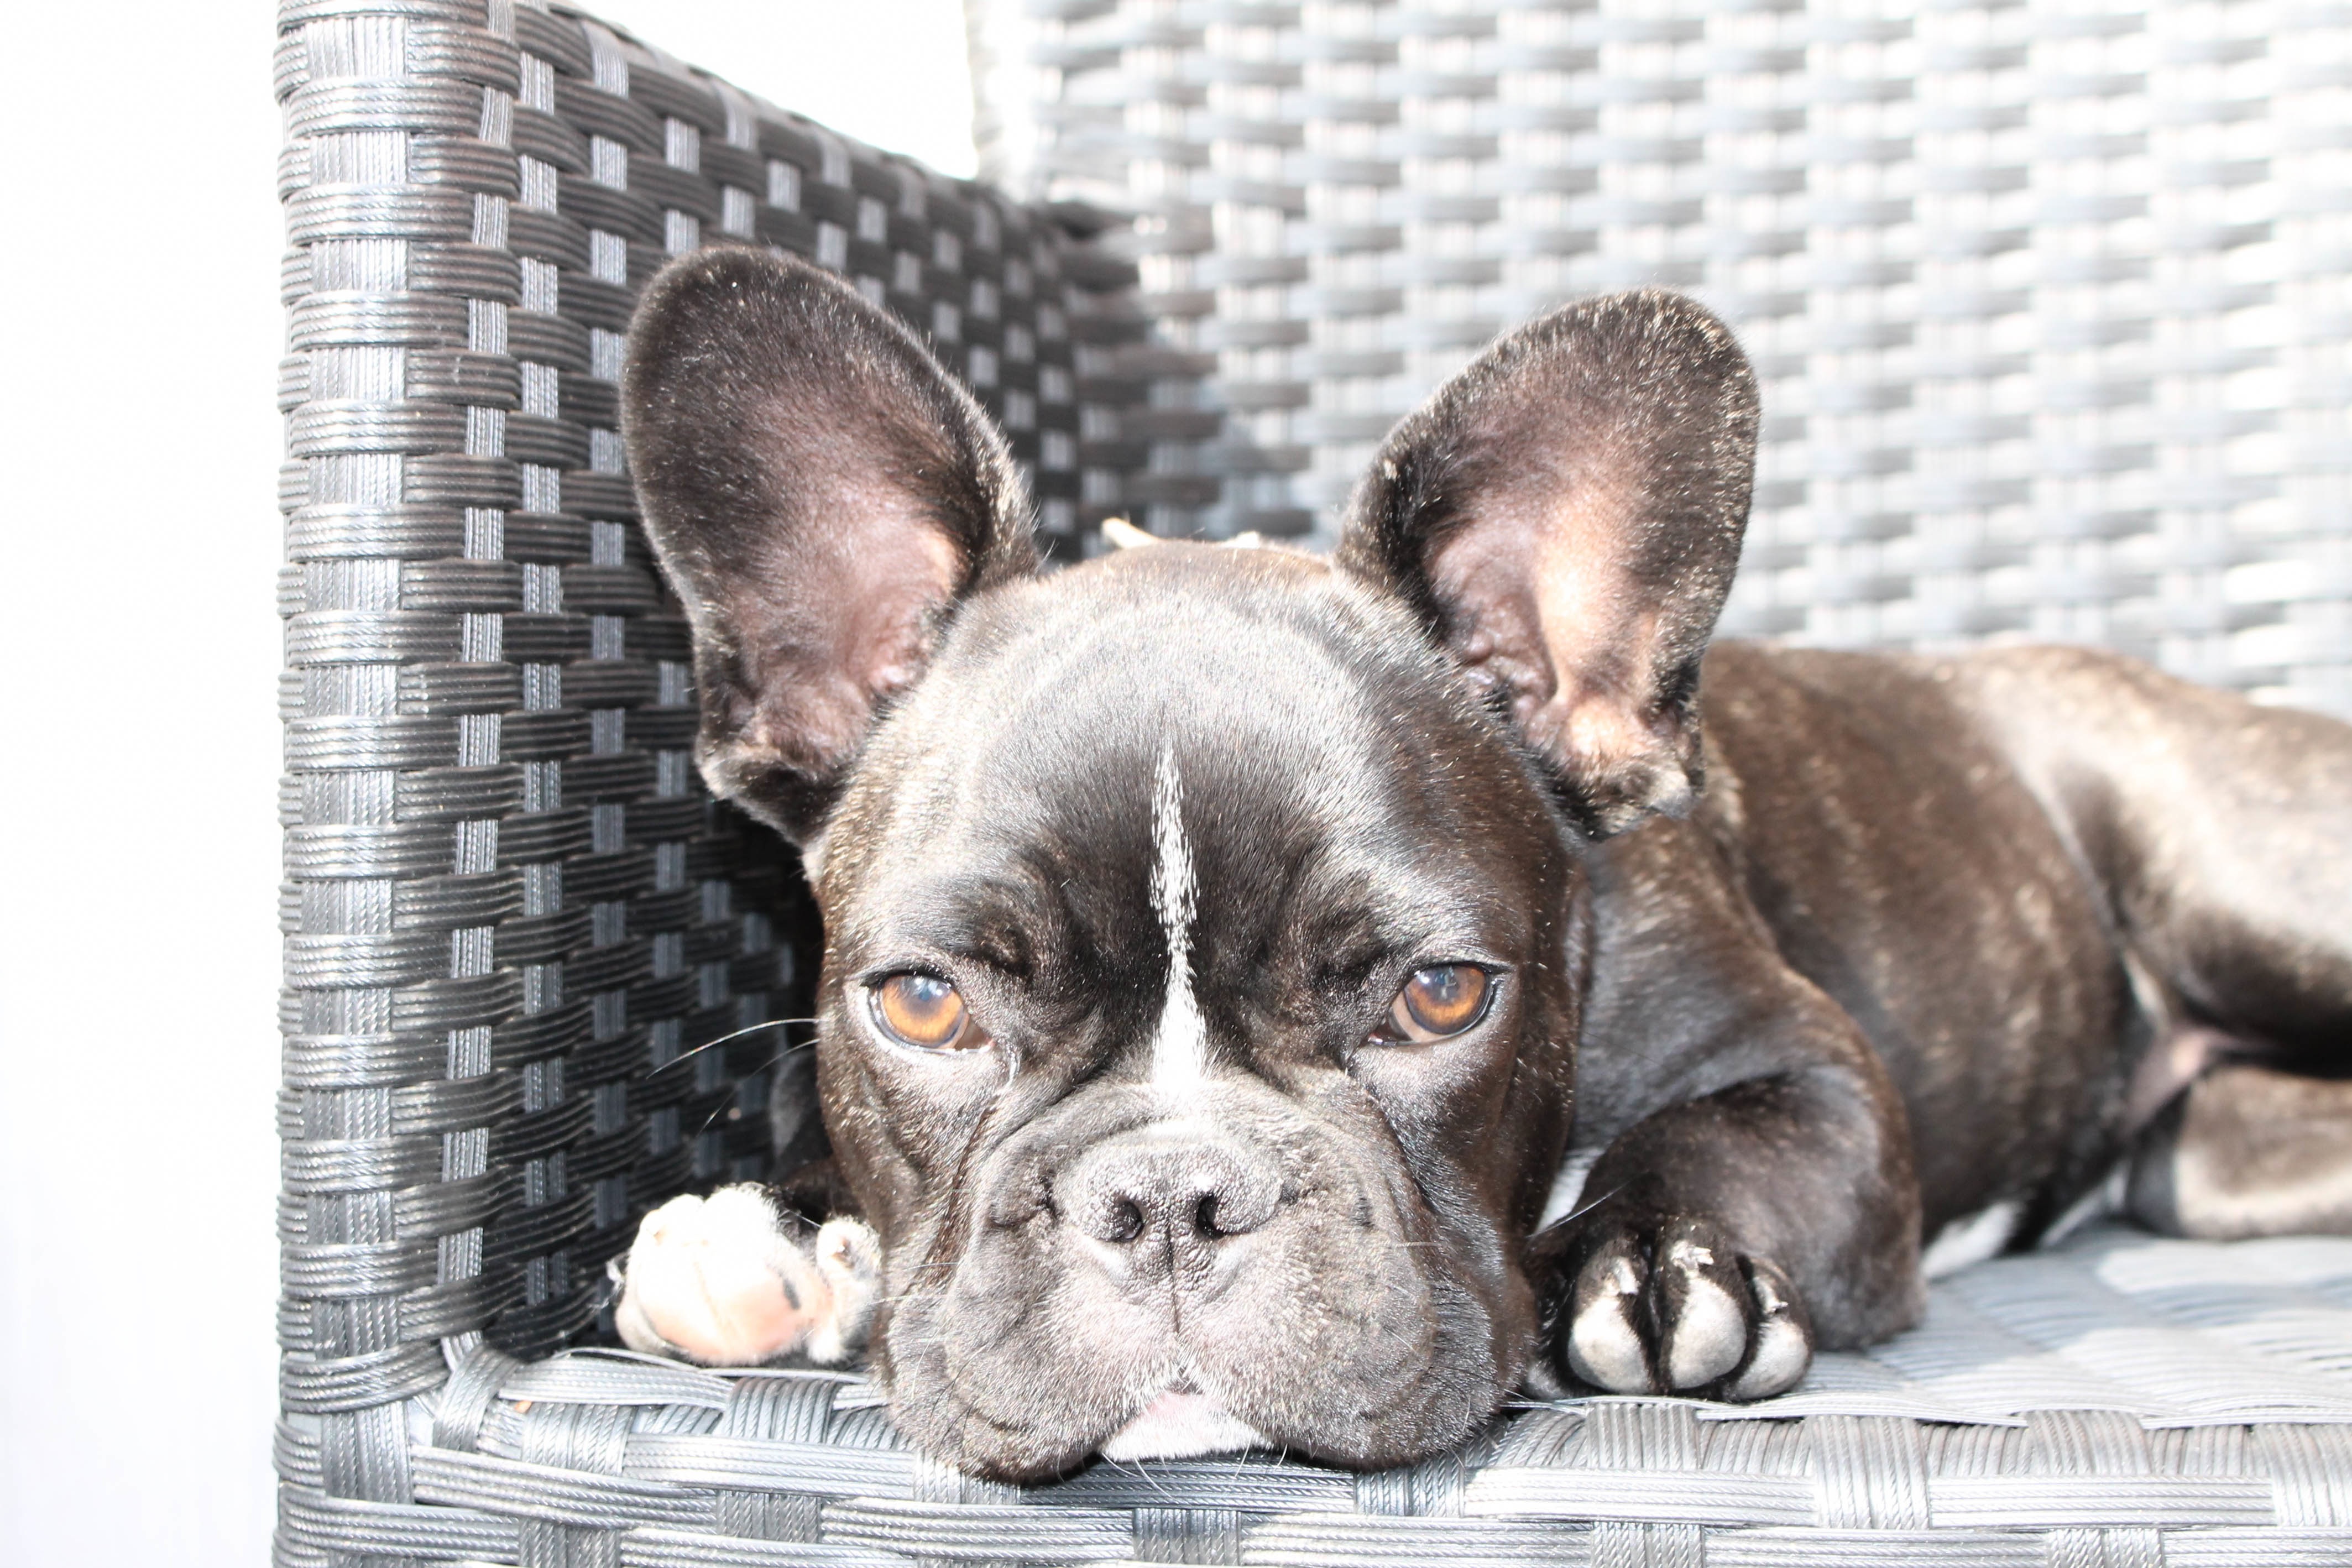
dog, mammal, bulldog, vertebrate, french bulldog, dog breed, old english bulldog, dog like mammal, olde english bulldogge, toy bulldog